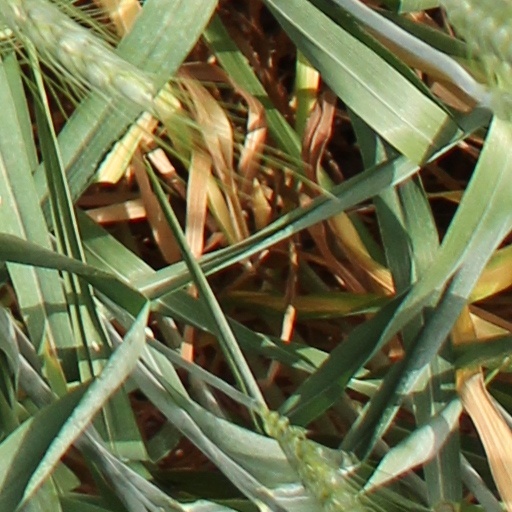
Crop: wheat